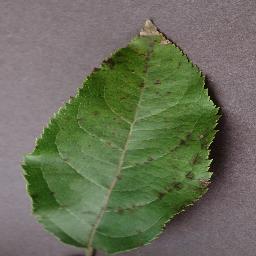
Label: Apple___Apple_scab